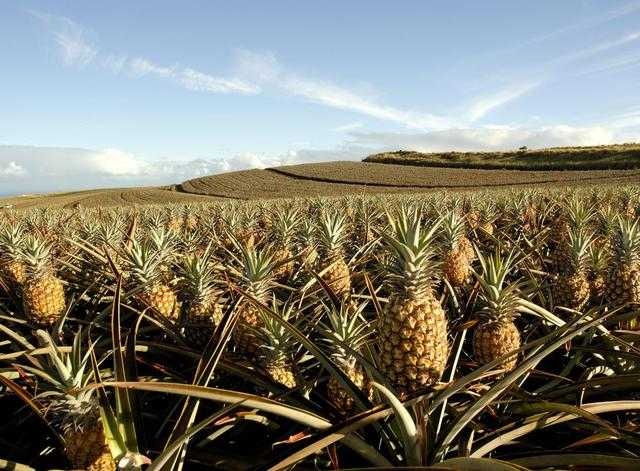
Label: Pineapple